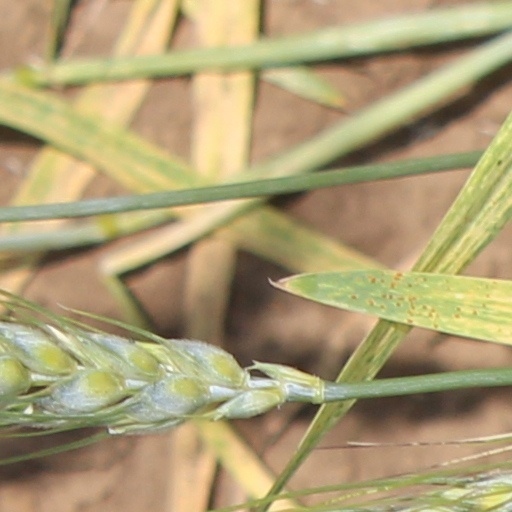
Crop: wheat